Blockhaus d'Éperlecques

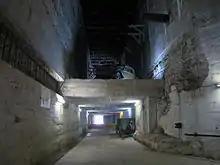
Interior of the -high servicing hall. V-2s would have been moved through here "en route" to the launch pads. The floor level has been raised in recent years to prevent flooding; it would originally have held a railway line.

The bunker was inspected on 10 September 1944 by the French atomic scientist Frédéric Joliot-Curie, accompanied by Sandys. Following the visit, Sandys ordered a Technical Inter-Services Mission under Colonel T.R.B. Sanders to investigate the sites at Mimoyecques, Siracourt, Watten, and Wizernes, collectively known to the Allies as the "Heavy Crossbow" sites. Sanders' report was submitted to the War Cabinet on 19 March 1945.